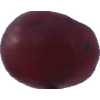
Label: pink_grape